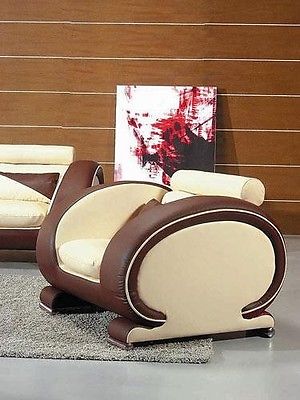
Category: sofa